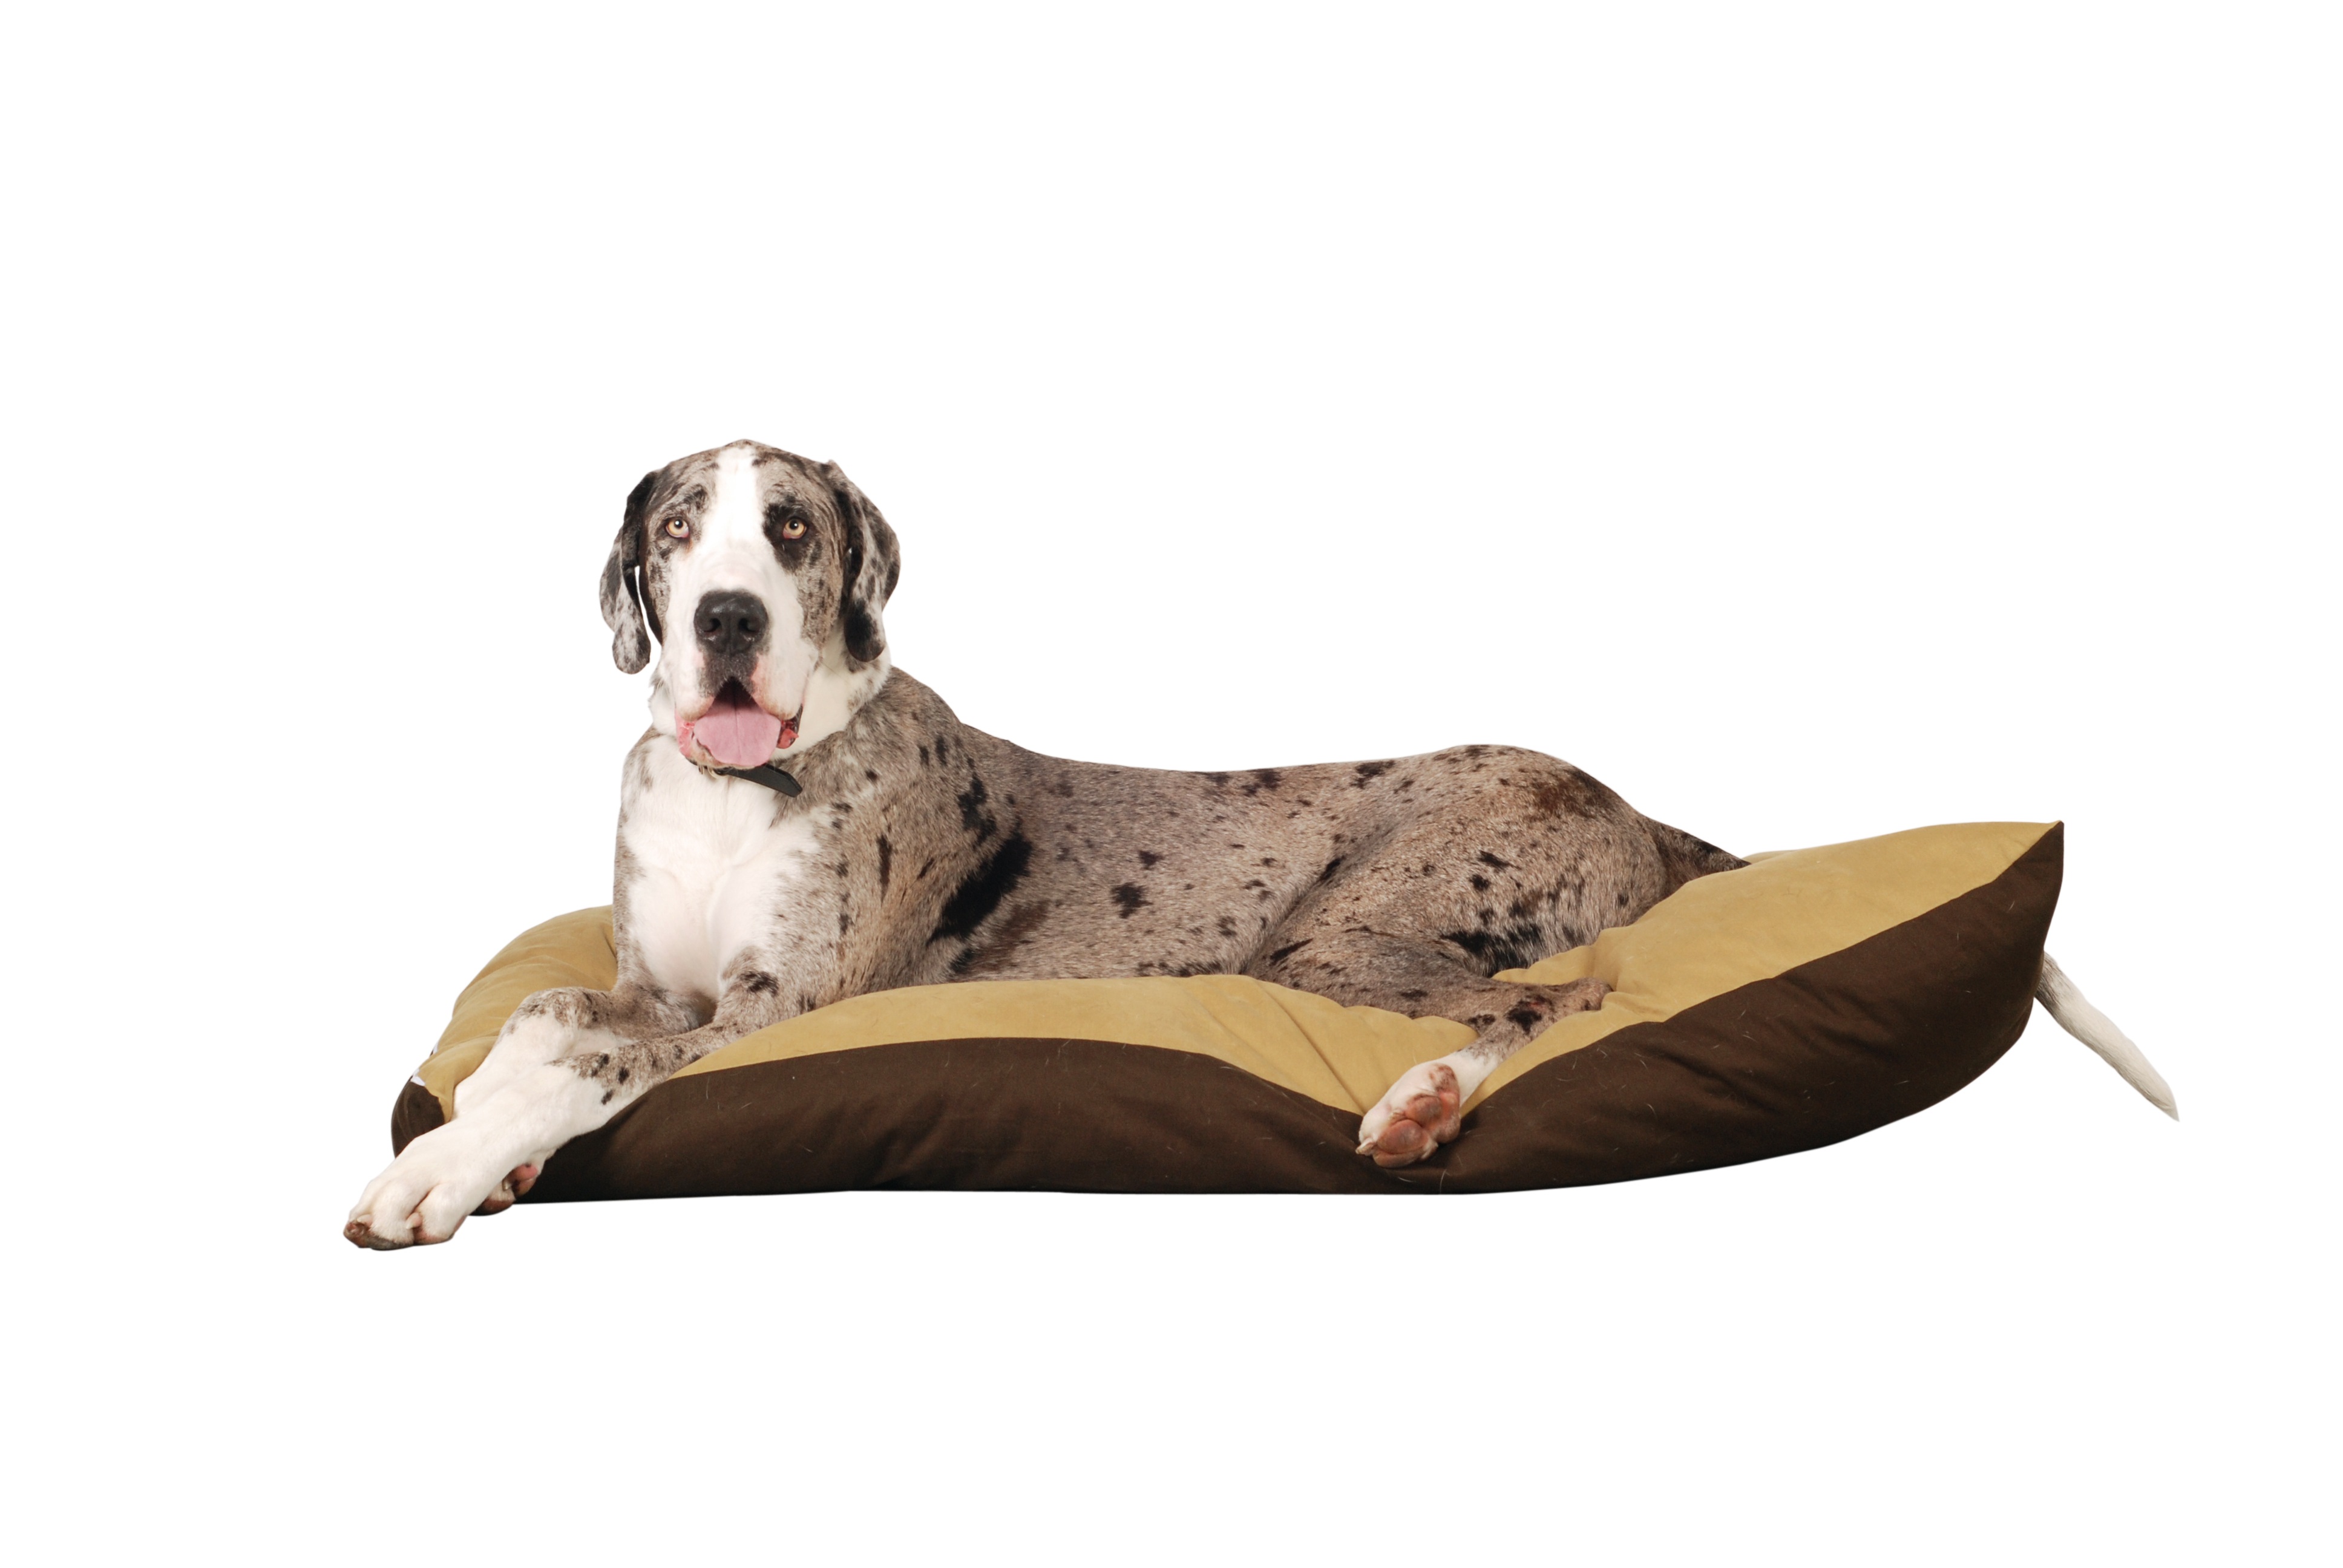
dog, animal, great dane, german breed, dog like mammal